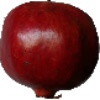
Label: pomegranate